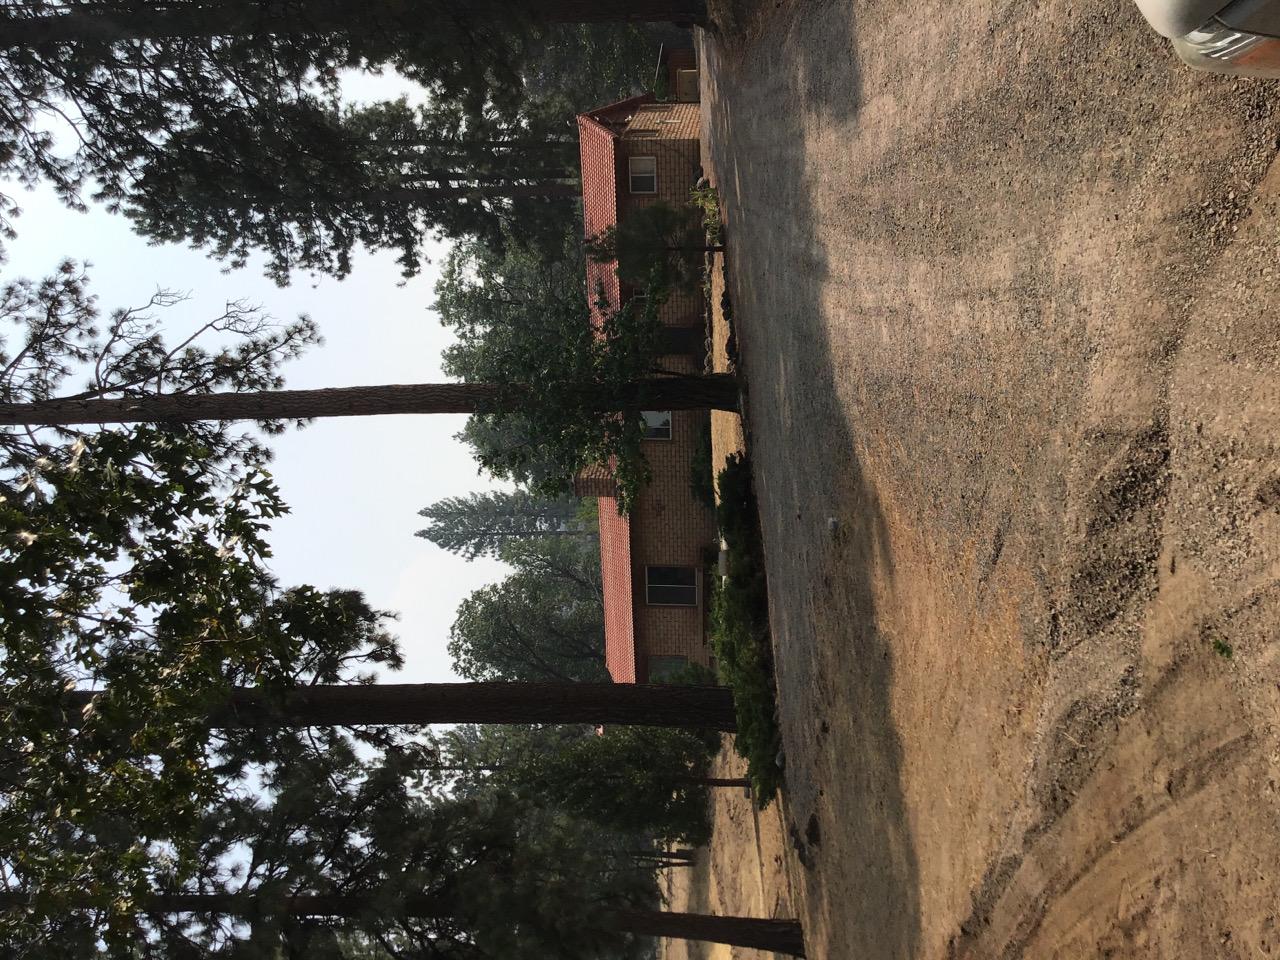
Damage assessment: no_damage